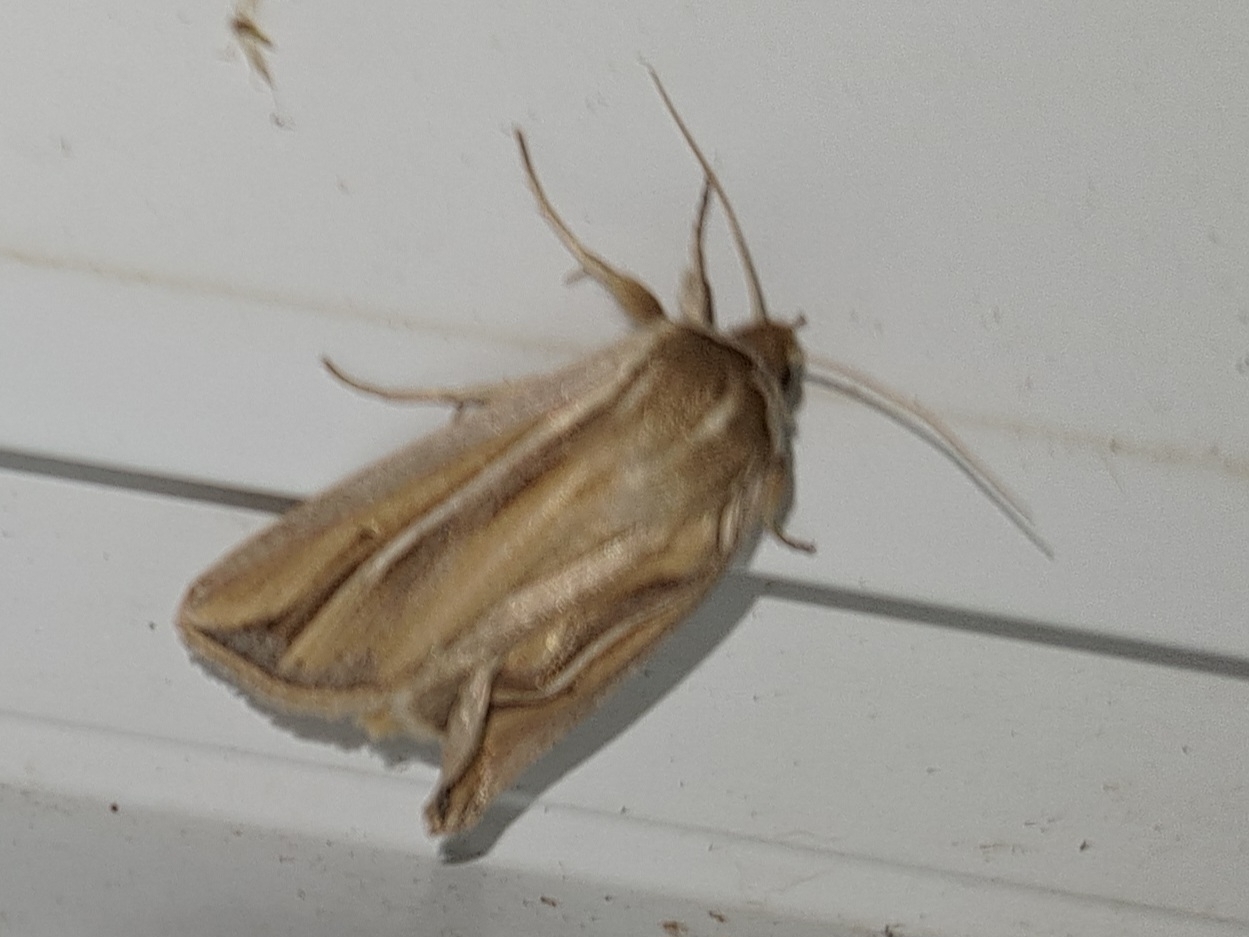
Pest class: wheathead_armyworm_Dargida_diffusa